Witchfinder General (novel)

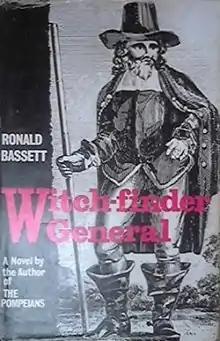
First edition (publ. Barrie & Jenkins)

Witchfinder General is a 1966 horror novel written by Ronald Bassett. It tells the heavily fictionalized story of Matthew Hopkins, a notorious 17th-century witch-hunter.